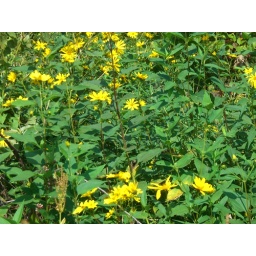
field of yellow wildflowers in Missouri